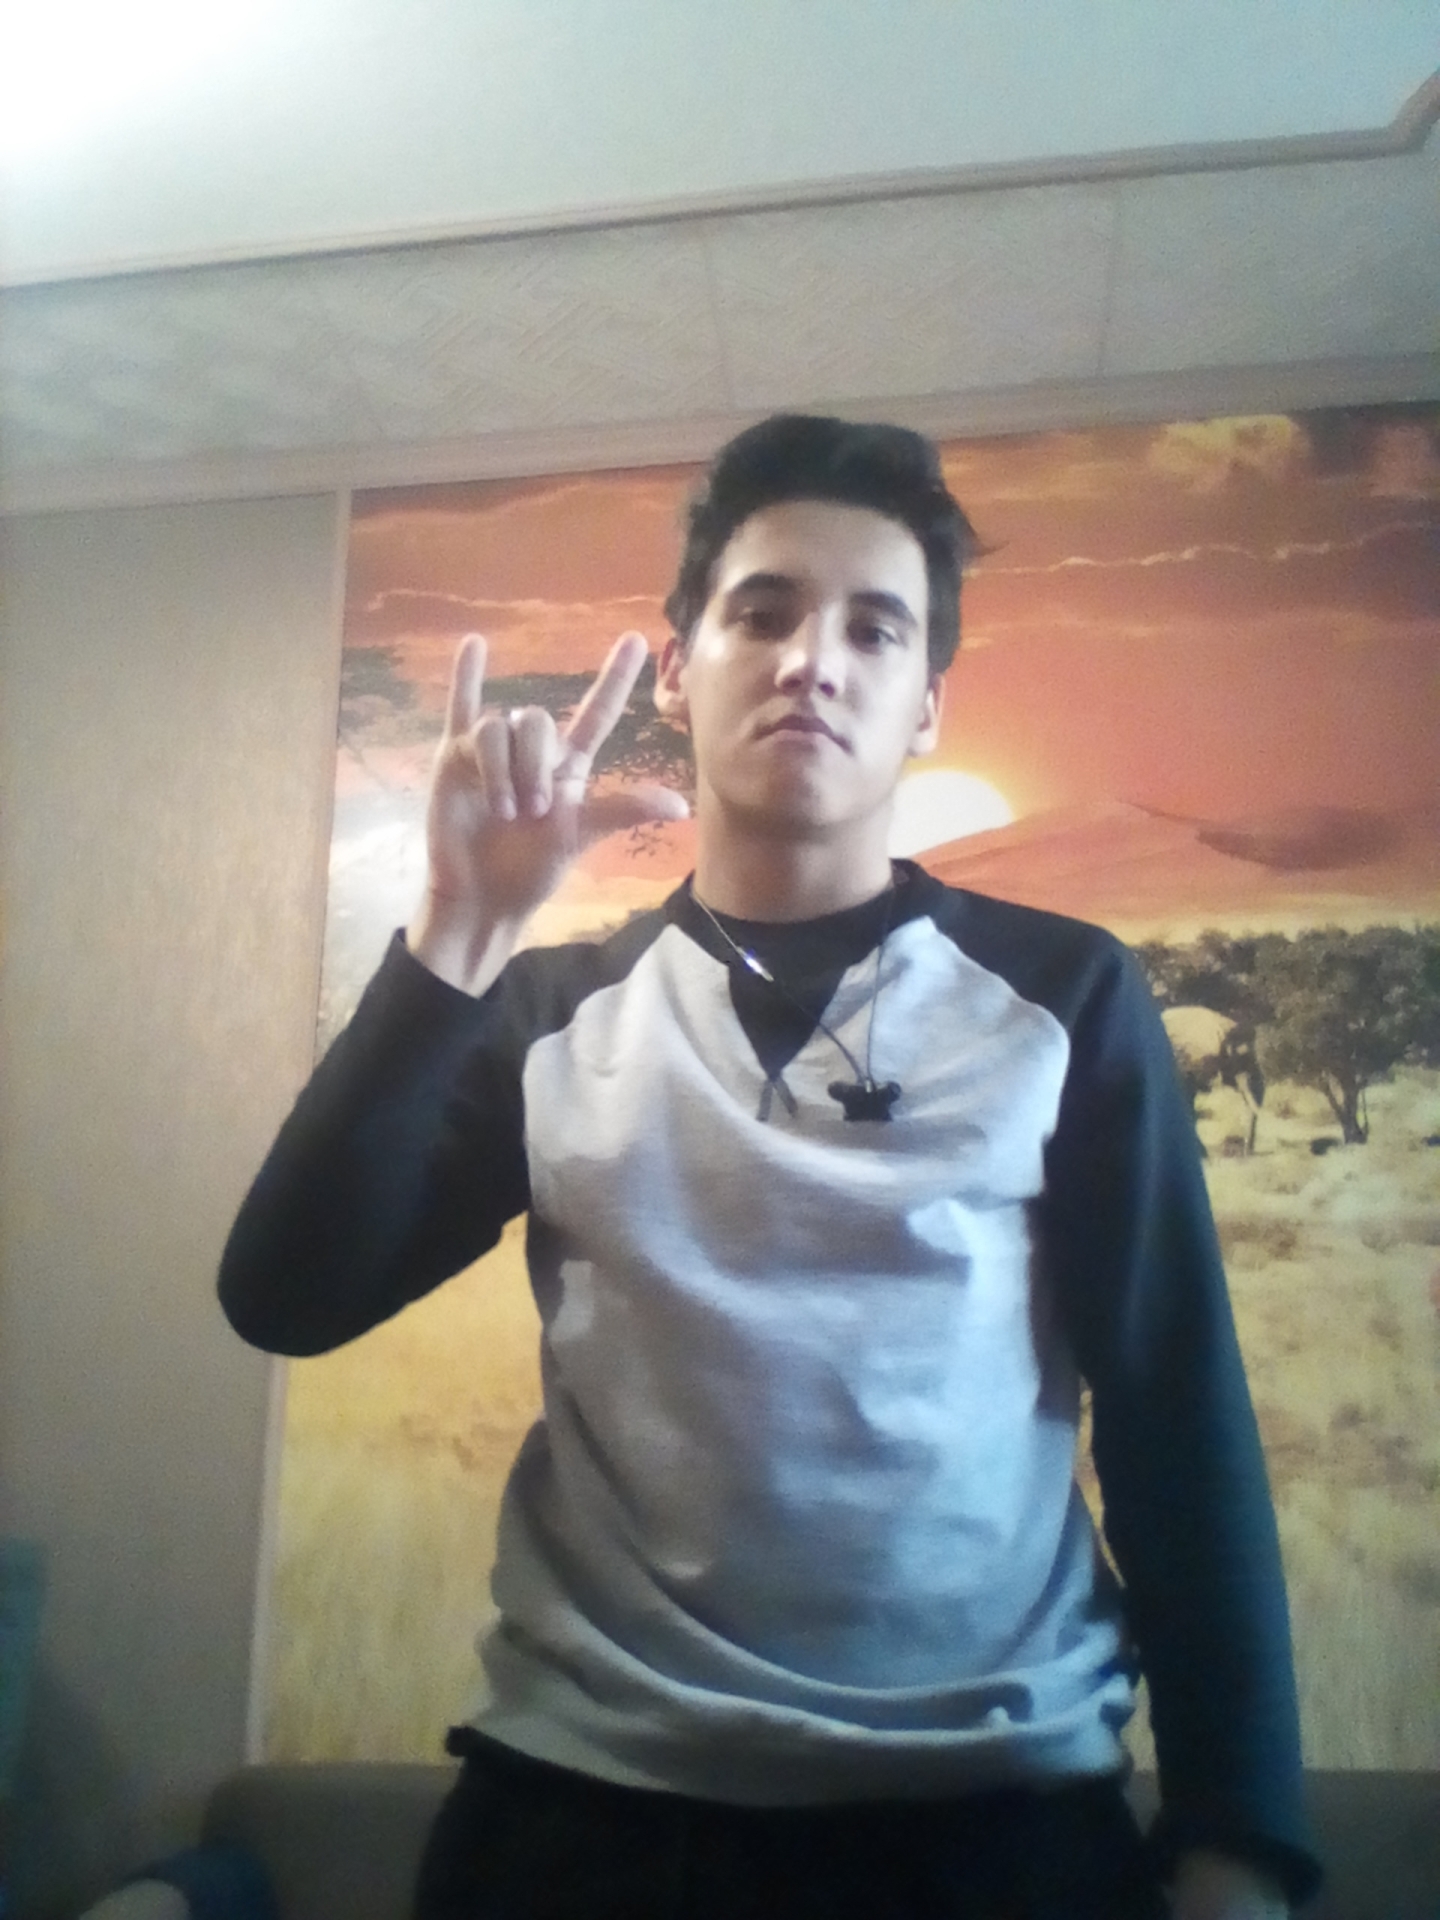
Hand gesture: rock